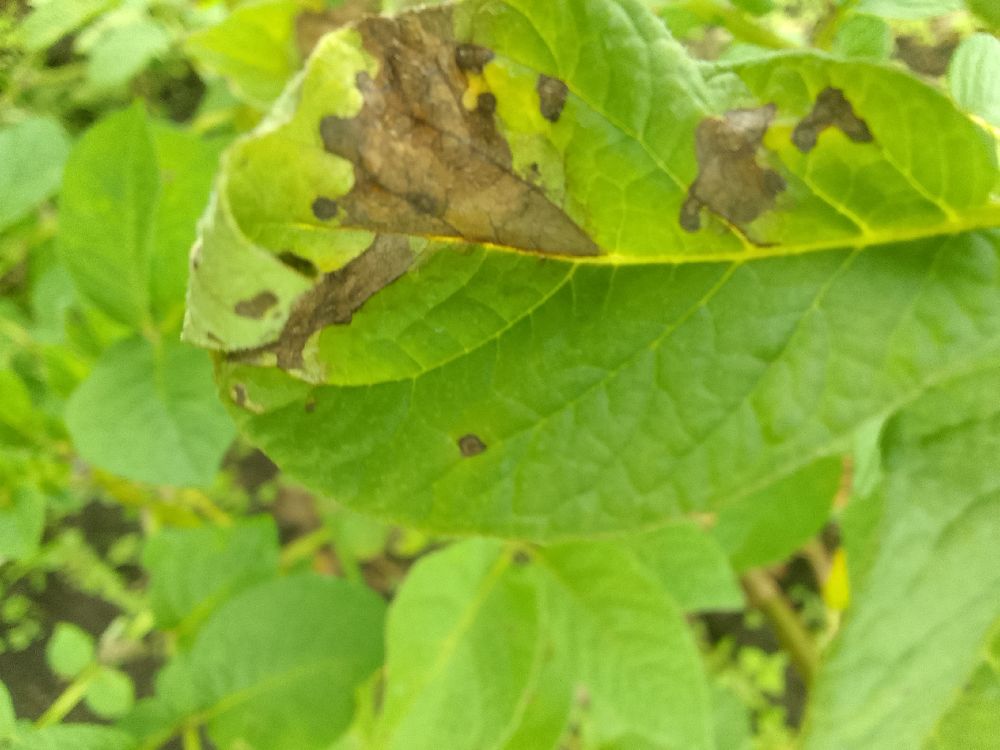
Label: Late blight